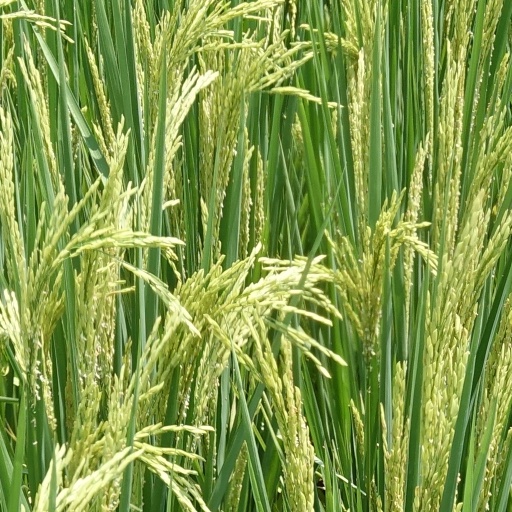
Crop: rice